Stupid Hoe

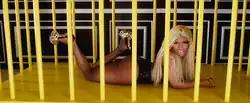
Minaj, closed in a cage, dressed in leopard style in the music video, after transforming.

The video begins with a close-up of Minaj's mouth syncing the words of the song as the background and color of her lips change to the song beat. Scenes of dancers jump roping with Minaj and Hype Williams's names are rapidly intercut with the scene. Minaj is then shown pulling her leg over the back of her head, while wearing extreme blue eye make-up, clearly mimicking the cover to the 1985 Grace Jones album "Island Life". Minaj is then shown sitting in a hot pink Lamborghini Aventador, noticeably avoiding eye-contact with the camera. As the song chorus begins, rapid intercutting continues, featuring Minaj angrily growling at the camera and a plastic doll with a more than voluptuous figure. Adorned in pink attire, Minaj continues to angrily rap the song's lyrics in pink wigs including a curly banged style, and a tight ponytail. As the second verse starts, a leopard is shown in a cage, which later transforms into Minaj, also in the cage, which draws resemblance with Shakira's "She Wolf". As Minaj continuously transforms back and forth between a large predator cat and back into herself she strikes advanced yoga poses. As the video ends, Minaj is seen adorned in childlike clothing while standing on an oversized pink chair, as a reference to Jessie J in "Price Tag". As the camera pans closer to Minaj, her eyes begin to grow in an animated way, referencing Lady Gaga in "Bad Romance". As the video ends, the clip shows a "Super Bowl 2012" ad with color splashing in the background, referring to the album cover for "Pink Friday: Roman Reloaded", and closes with Minaj lying in the cage calmly after finishing an eccentric dance. The whole video has scenes flashing rapidly in and out of view.